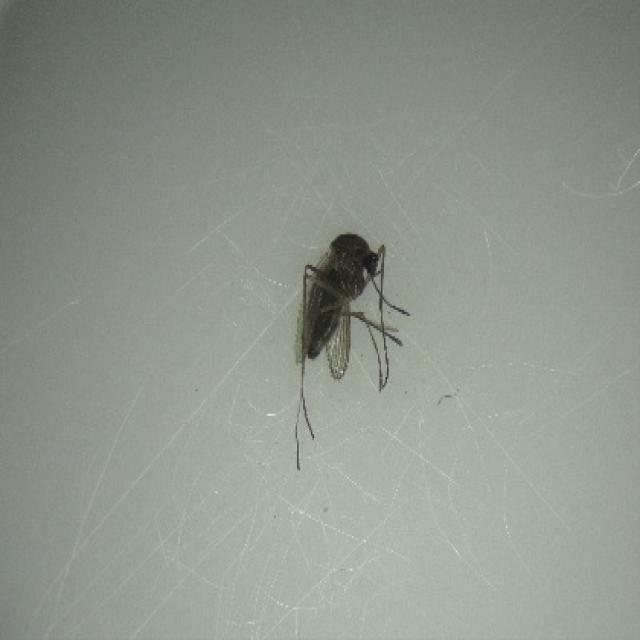
Species: culex_tritaeniorhynchus